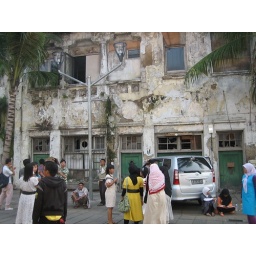
We journeyed to the fish market near the Java Sea to see some of the old town... not many tourists around here.